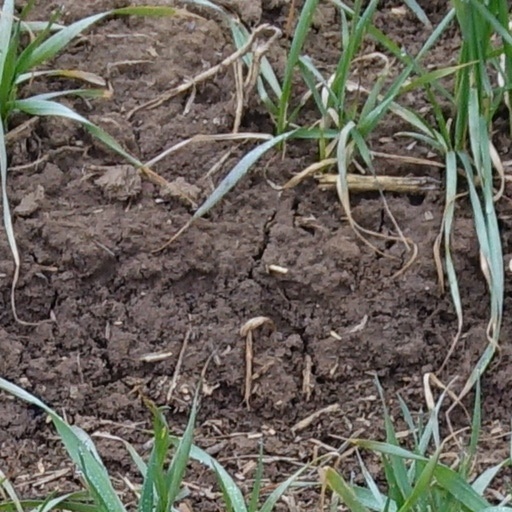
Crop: wheat